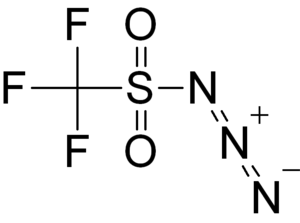
L'azoture de triflyle, ou azoture de trifluorométhanesulfonyle, est un azoture organique de formule chimique F₃C–SO₂–N=N⁺=N– utilisé comme réactif en synthèse organique, généralement pour convertir les amines primaires et les sels d'ammonium en azotures, soit la réciproque de la réaction de Staudinger.